Meitetsu Ichinomiya Station

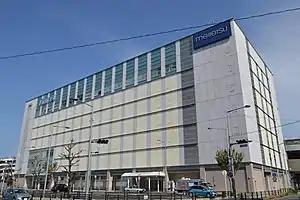
Meitetsu Ichinomiya Station building, 2020

Meitetsu Ichinomiya Station is served by the Meitetsu Nagoya Main Line and is 86.4 kilometers from the starting point of the line at . It is also served by the Meitetsu Bisai Line, and is located 25.3 kilometers from the starting point of that line at .